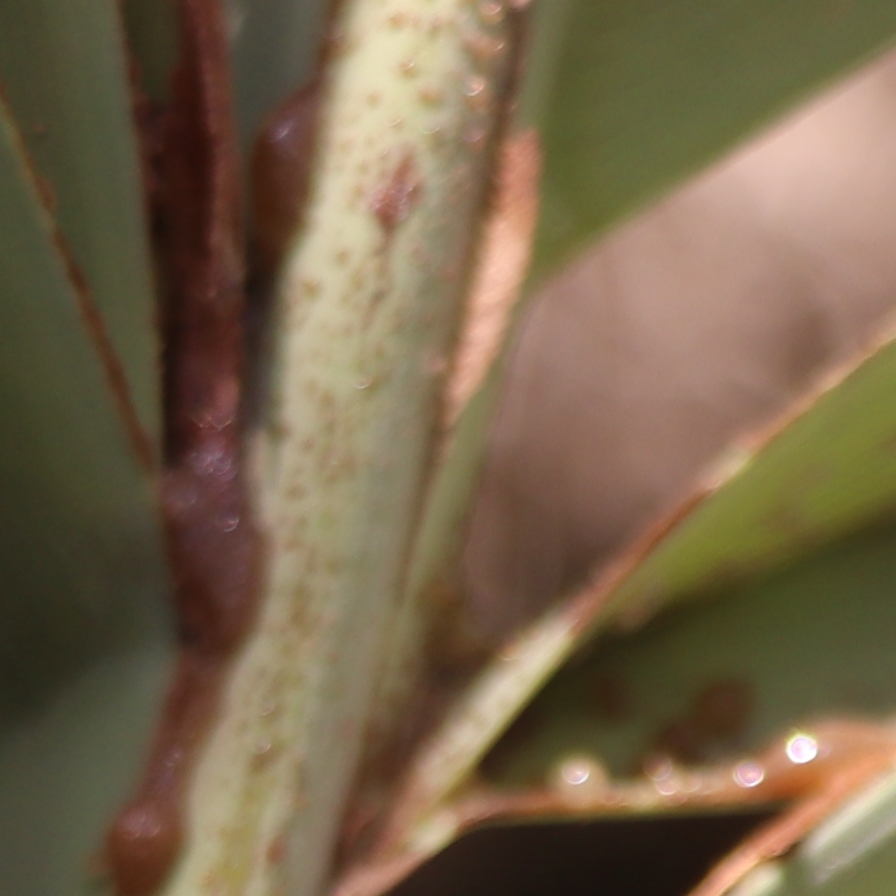
Label: Honey